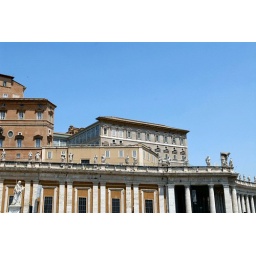
The building in the middle - the rightmost window on the top floor is the Pope's bedroom.